John H. Hughes (United States Army officer)

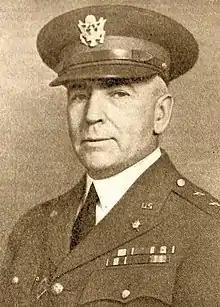
Hughes as the Army's Assistant Chief of Staff for Operations and Training in 1936

John H. Hughes (February 4, 1876 – August 6, 1953) was a career officer in the United States Army. He attained the rank of major general, and was most notable for his command of the Philippine Division (1937–1938) and the Philippine Department (1938–1939). A veteran of the Spanish–American War, Philippine–American War, and World War I, Hughes served for 43 years beginning 1897. After retiring in 1940, he was recalled to active duty for World War II and served at the Department of War from 1941 to 1945.